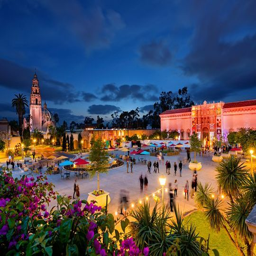
views go all the way .